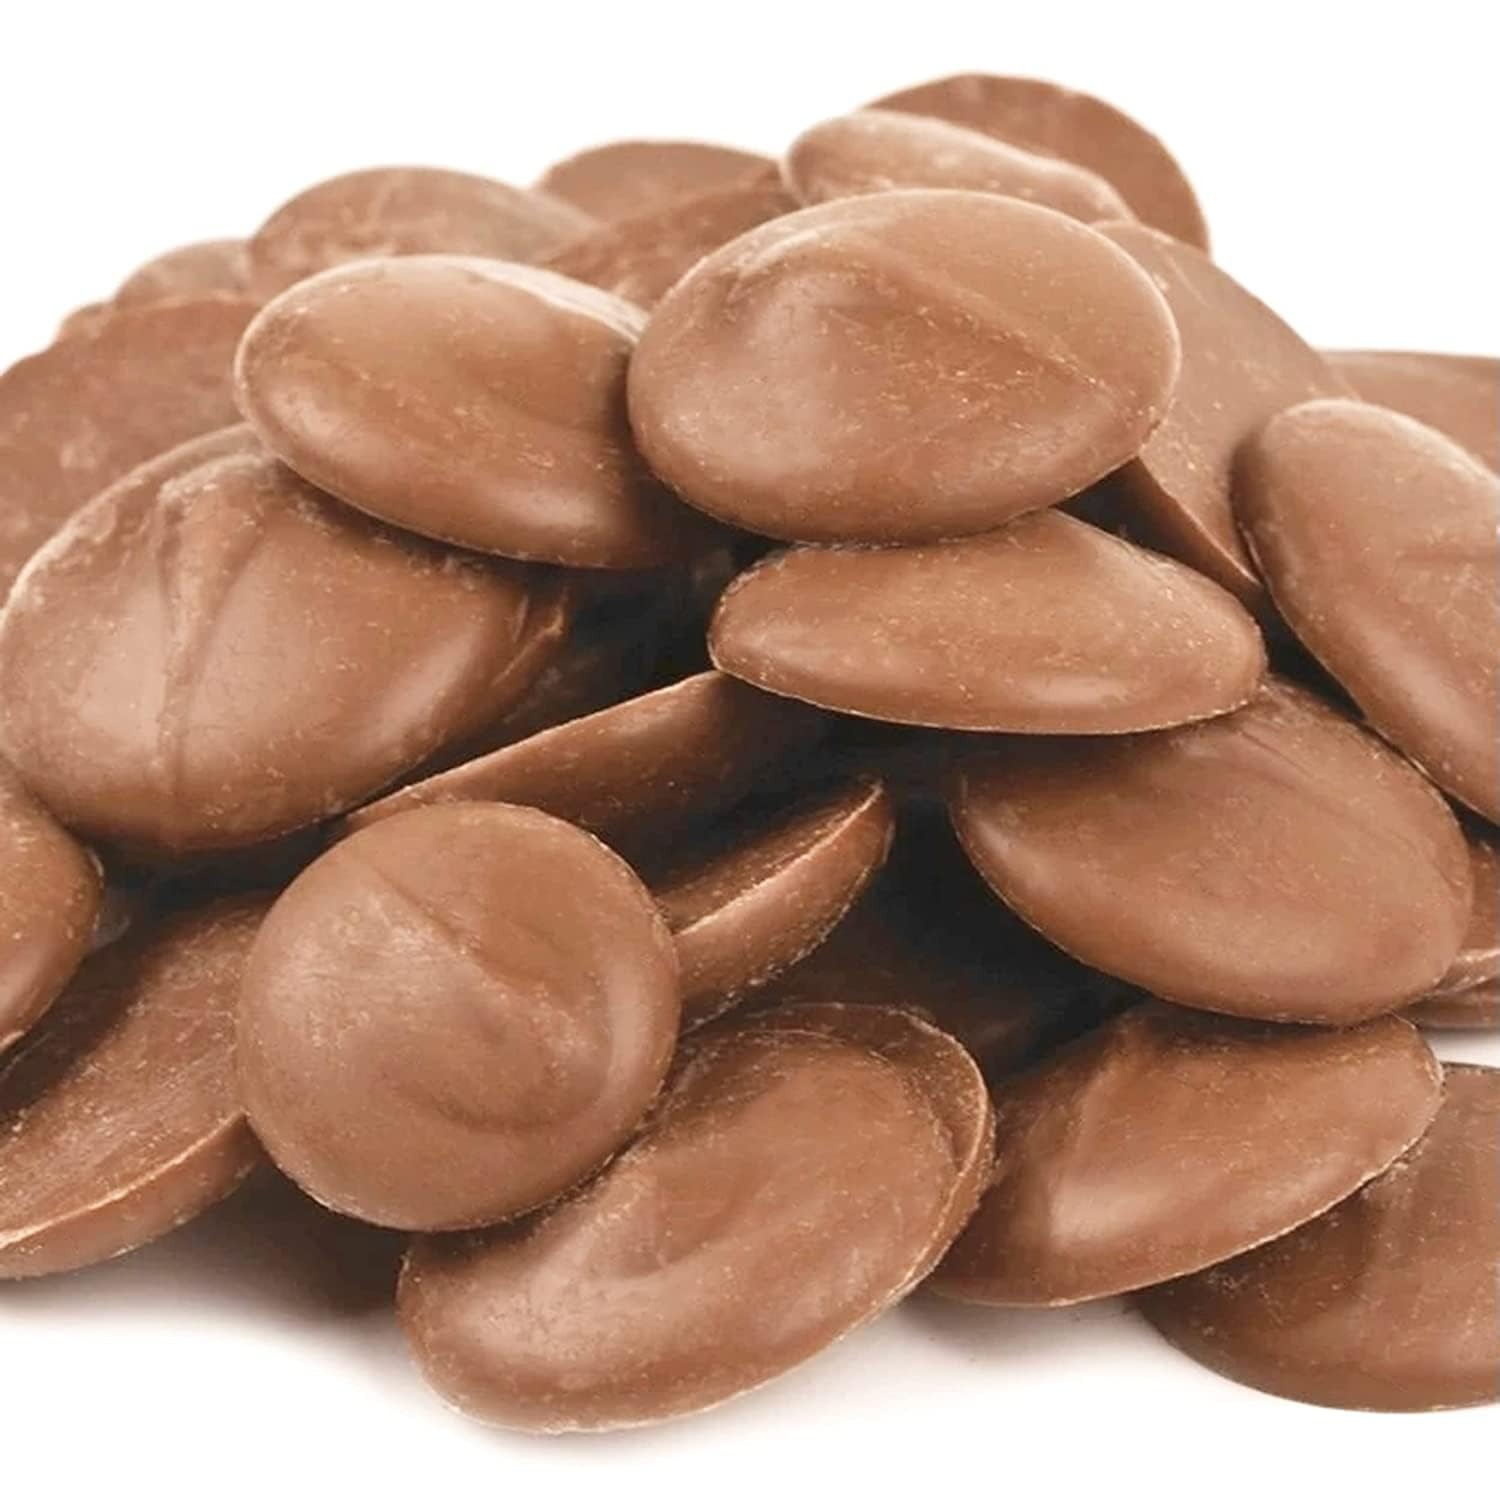
Item Name: Sarahs Candy Factory Premium Coating Melting Wafers Milk Chocolate Baking Cocoa Lite in Bag, 5 Lbs For Cookies, Muffins, Cake Chocolate & Melted Choco
Bullet Point 1: MILK CHOCOLATE FOR PARTY DECORATIONS: Milk Chocolate for cake decoration, cupcakes, ice cream and more. Bulk chocolate, and delicious taste. Good choice for kids’ parties or adults; perfect for everyone, all ages!
Bullet Point 2: CAKE DECORATING AND BAKING: Melt in a glass bowl in the microwave or in a double boiler to make delicious chocolate. Lovely ingredient for many of your recipes. Perfect cake decoration and topping for desserts, cupcakes, ice cream, sundae, pastries, donuts, hot or cold drinks. Use them in your recipes and have some fun time with your children!
Bullet Point 3: GREAT FOR OCCASIONS AND PARTIES: Their white and black colors make them the perfect choice for Birthday Party Decorations, Cereals, Baby Showers, Weddings, Gender Parties, Celebrations, Kid’s Birthday and more. Make your day special.
Bullet Point 4: COMES IN A BAG: 5 -Pound Milk Chocolate Melting Wafers comes in a reusable bag; convenient and keeps your sprinkles fresh.
Bullet Point 5: SARAH'S CANDY FACTORY: Repacked from bulk by Sarah's Candy Factory.
Product Description: MILK CHOCOLATE FOR PARTY DECORATIONS: Milk Chocolate for cake decoration, cupcakes, ice cream and more. Bulk chocolate, and delicious taste. Good choice for kids’ parties or adults; perfect for everyone, all ages!<br>MERCKENS FOR CAKE DECORATING AND BAKING: Melt in a glass bowl in the microwave or in a double boiler to make delicious chocolate. Lovely ingredient for many of your recipes. Perfect cake decoration and topping for desserts, cupcakes, ice cream, sundae, pastries, donuts, hot or cold drinks. Use them in your recipes and have some fun time with your children!<br>GREAT FOR OCCASIONS AND PARTIES: Their white and black colors make them the perfect choice of Merckens for Birthday Party Decorations, Cereals, Baby Showers, Weddings, Gender Parties, Celebrations, Kid’s Birthday and more. Make your day special. <br>COMES IN A RESEALABLE BAG: 5 -Pound Milk Chocolate Melting Wafers comes in a reusable bag; convenient and keeps your sprinkles fresh.<br>SARAH'S CANDY FACTORY: Repacked from bulk by Sarah's Candy Factory.
Value: 80.0
Unit: Ounce

Price: 42.99